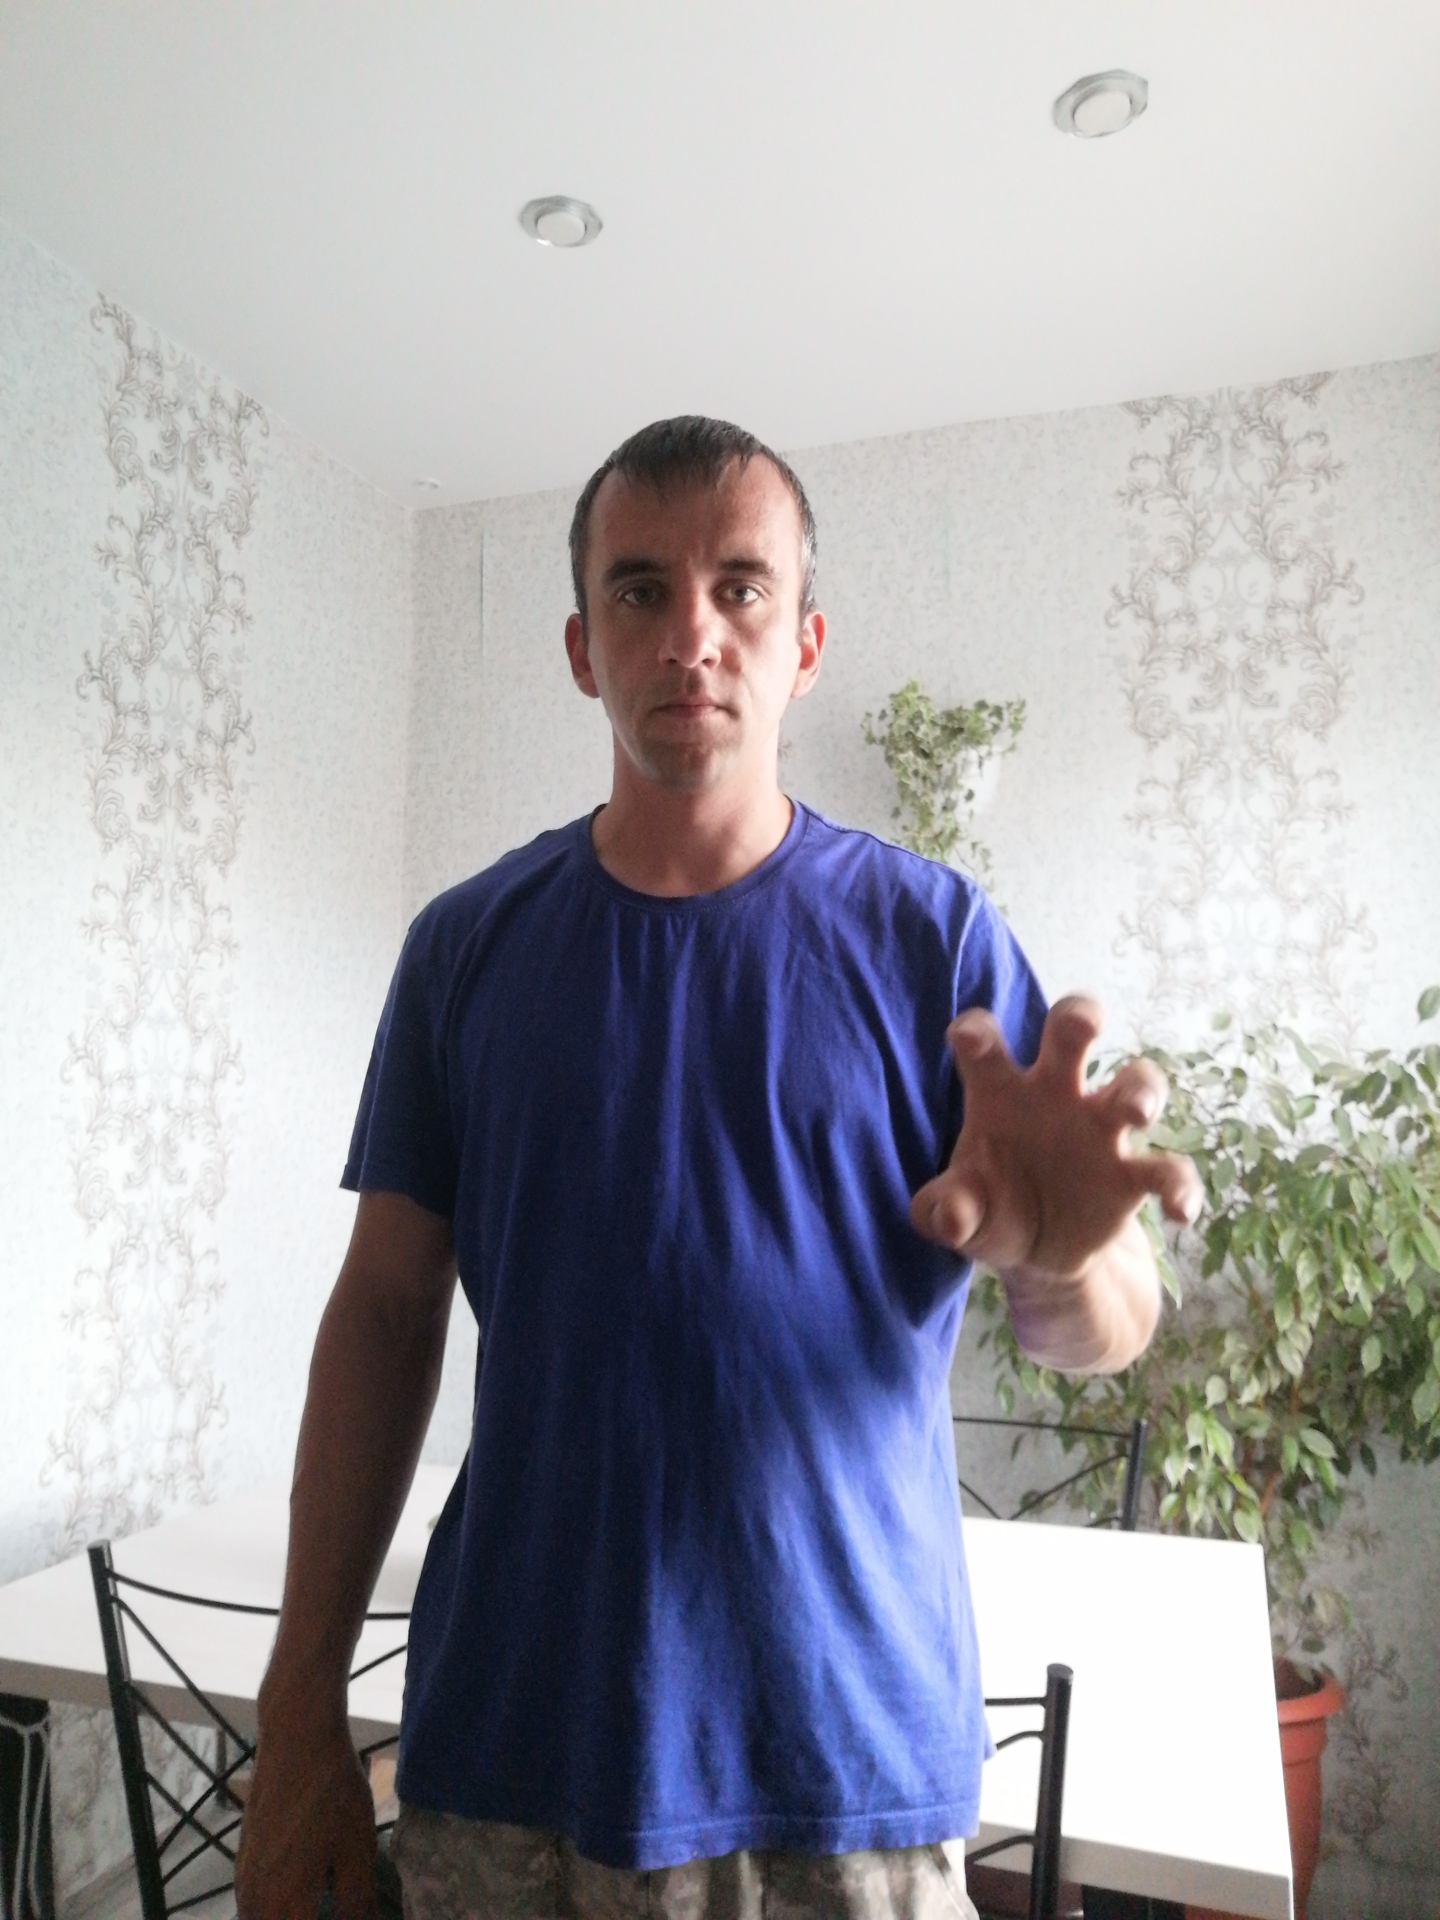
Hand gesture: grabbing